Behavioral geography

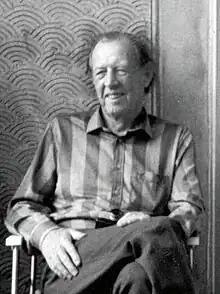
Raymond Williams, author of "Keywords: A vocabulary of culture and society (1983)".

There are many ways of understanding and interpreting nature. According to Raymond Williams, there are three ways to give meaning to (or define) nature: